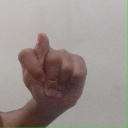
अक्षर: ट